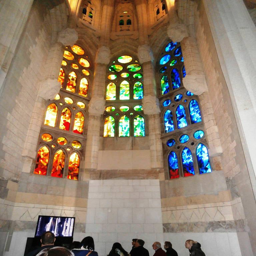
the interior of roman catholic place of worship is light and open .